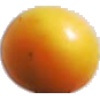
Label: cherry_wax_yellow